Song So-hee

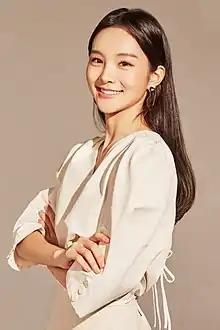
Song in 2019

Song So-hee (born 20 October 1997), widely known as the "Traditional Music Girl" is a South Korean "Gyeonggi" minyo or traditional folk singer. She rose to fame after winning the KBS National Singing Contest in 2008 at the age of 11, earning her a reputation as a gugak prodigy. The South Korean government honored Song with the title, "Best Korean of the Year," in 2010.